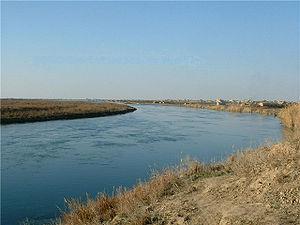
Boukamal, Al-Boukamal ou Abou Kamal, est une ville de l'Est de la Syrie située sur l'Euphrate près de la frontière avec l'Irak, dans une région agricole prospère, où se pratiquent l'élevage, la culture des céréales et du coton.